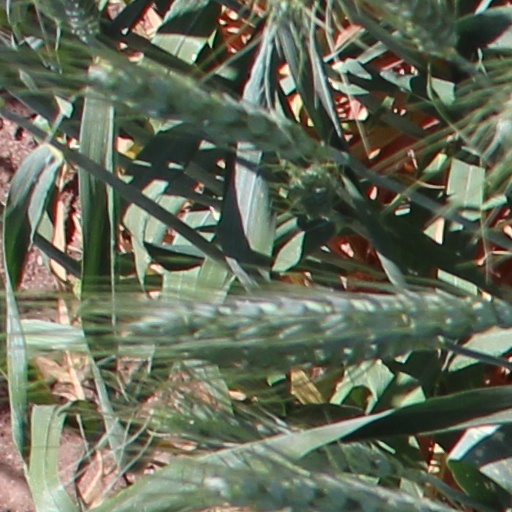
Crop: wheat